Nenad Bjelica

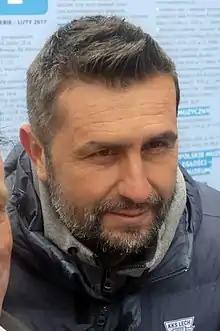
Bjelica in 2017

Nenad Bjelica (born 20 August 1971) is a Croatian professional football manager and former player. He was most recently the manager of Croatian club Dinamo Zagreb.